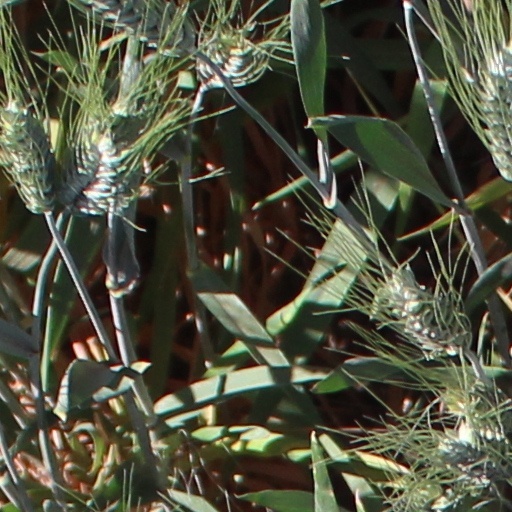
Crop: wheat